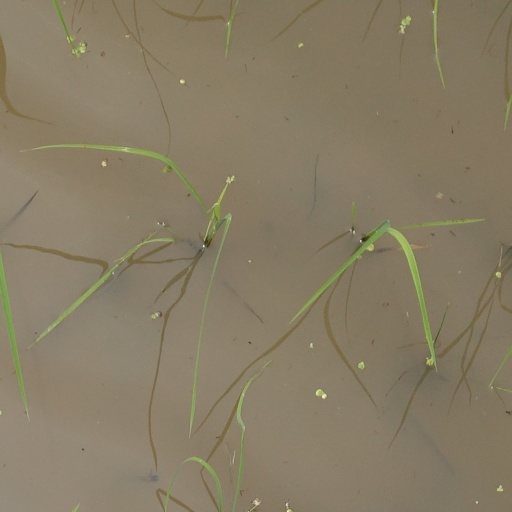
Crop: rice